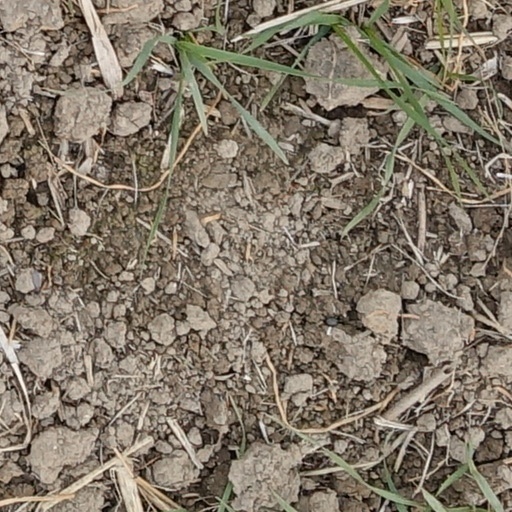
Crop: wheat